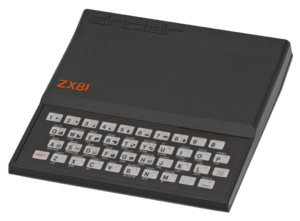
Sinclair Research Ltd, Sinclair Radionics et autres marques sont des entreprises anglaises de matériel électrique, électronique et informatique, juridiquement distinctes mais historiquement analogues, créées par Clive Sinclair. La société Sinclair Radionics naît à Cambridge en 1961 puis, à la fin des années 1970, est abandonnée au profit de la société Sinclair Research, principalement connue pour ses ordinateurs ZX80 et ZX81, pionniers de l'informatique individuelle.
Le Sinclair ZX81 est un ordinateur personnel 8 bits, conçu par Sinclair Research et commercialisé par Timex Corporation en mars 1981. Le boîtier était noir avec un clavier à membrane ; l'apparence distinctive de la machine venait du travail du designer industriel Rick Dickinson.